Washing machine

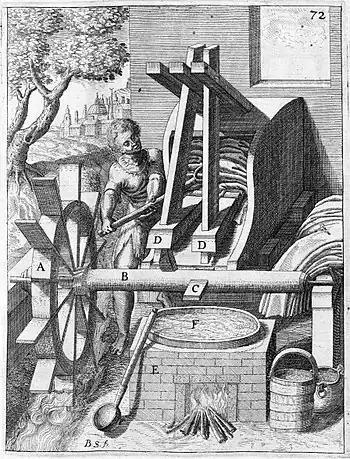
A fulling mill from Georg Andreas Böckler's "Theatrum Machinarum Novum", 1661

A washing machine (laundry machine, clothes washer, washer, or simply wash) is a machine designed to launder clothing. The term is mostly applied to machines that use water. Other ways of doing laundry include dry cleaning (which uses alternative cleaning fluids and is performed by specialist businesses) and ultrasonic cleaning.